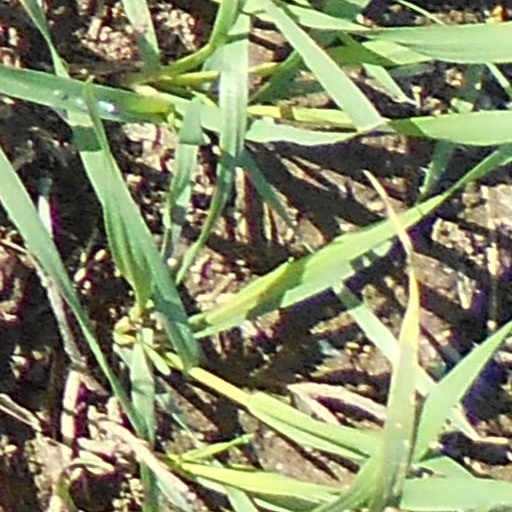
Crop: wheat